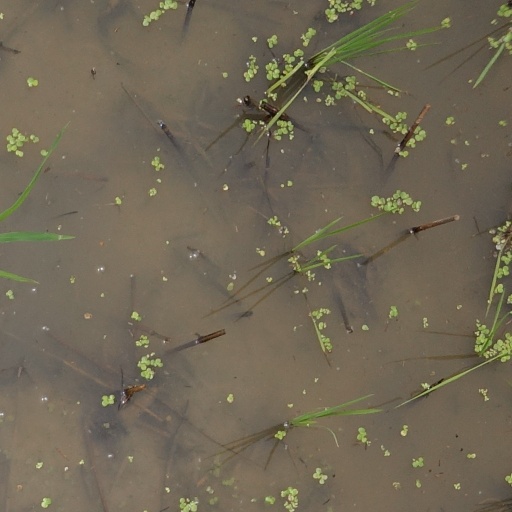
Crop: rice